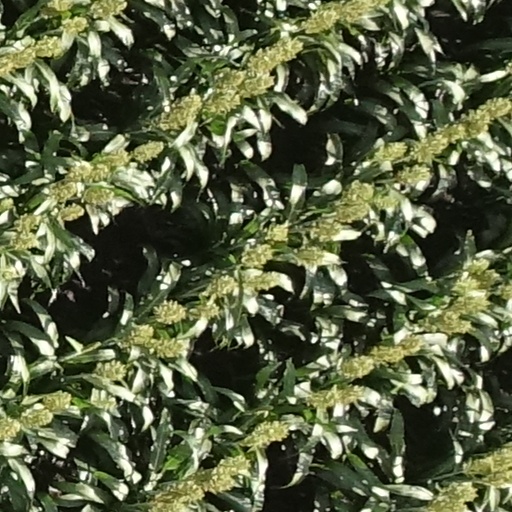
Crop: sorghum